Vietnam Colony

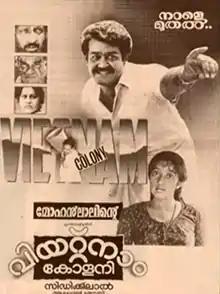

Vietnam Colony is a 1992 Indian Malayalam-language comedy drama film written and directed by Siddique-Lal. It stars Mohanlal, Innocent, Kanaka, and K. P. A. C. Lalitha. The soundtrack of the film was composed by S. Balakrishnan. The film achieved considerable success following its theatrical release and became the second highest-grossing film of the year behind "Pappayude Swantham Appoos" . A Tamil remake of the film was released in 1994 with the same title. The film is based on the 1983 British film "Local Hero".